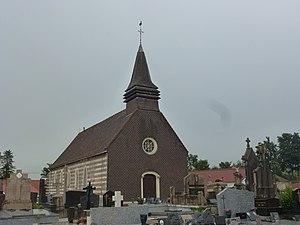
Andres est une commune française située dans le département du Pas-de-Calais en région Hauts-de-France.